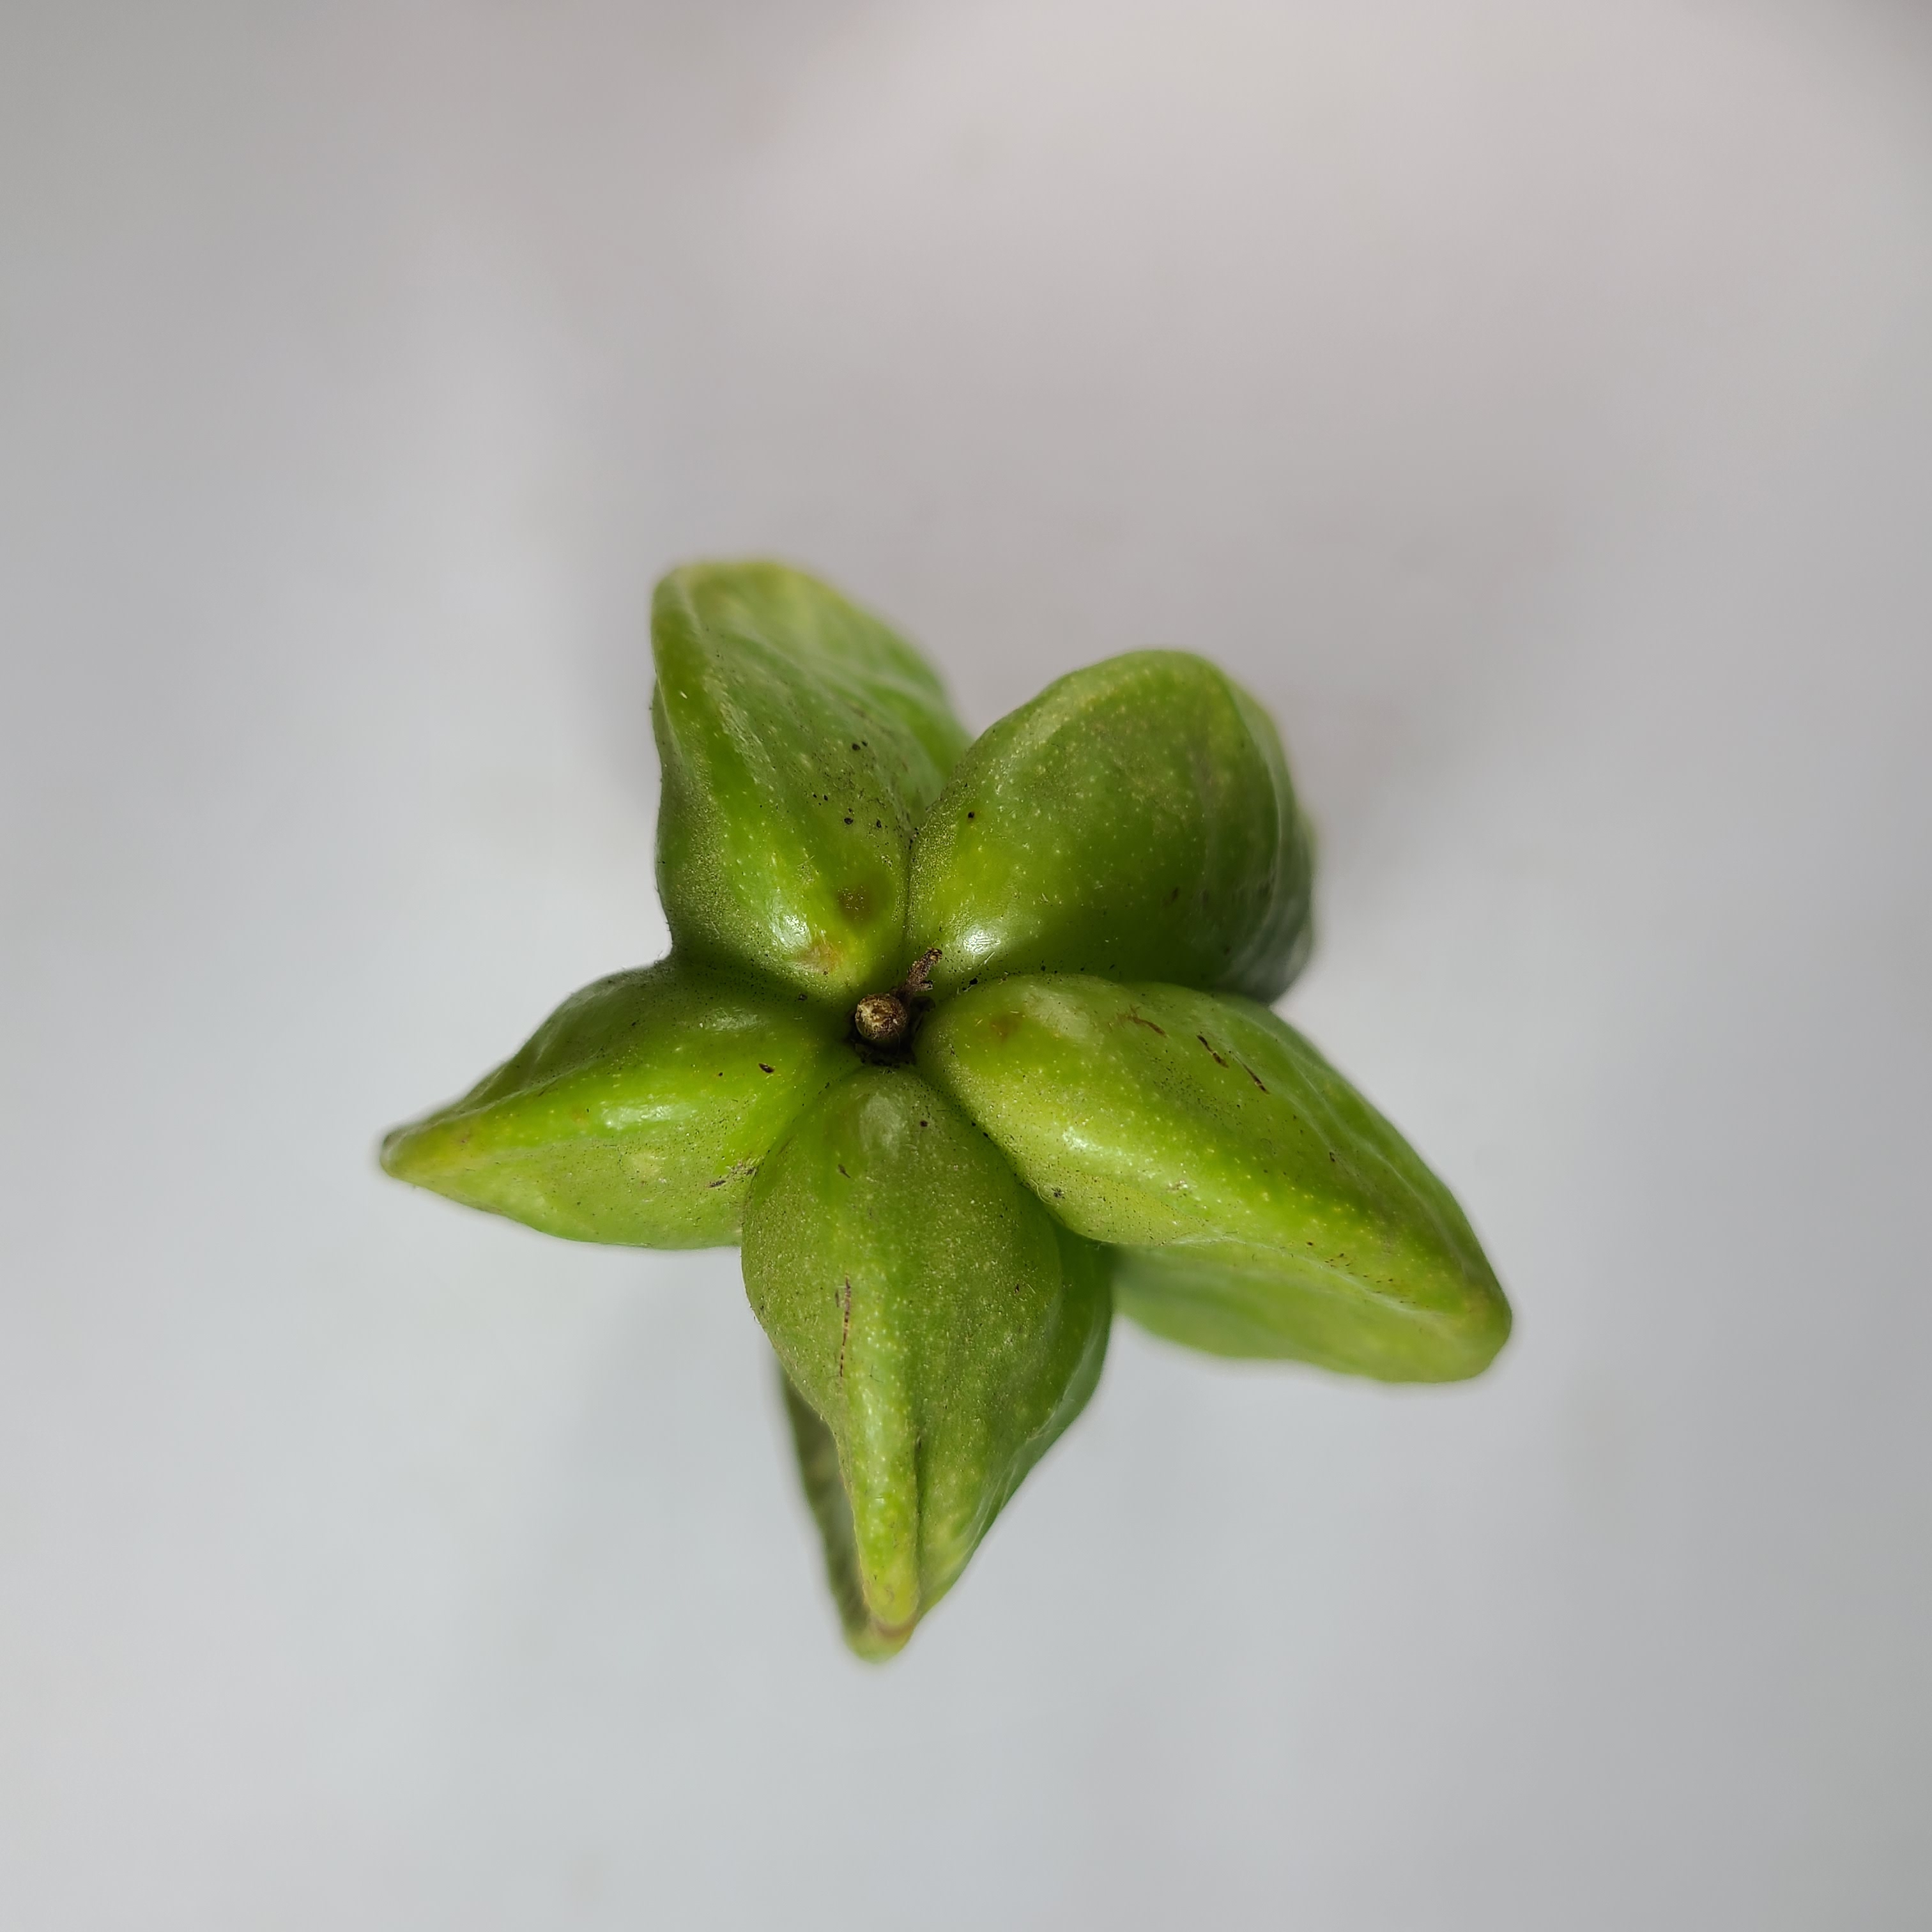
Label: Healthy Fruits